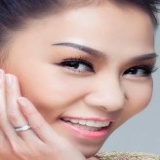
ca sĩ Thu Minh